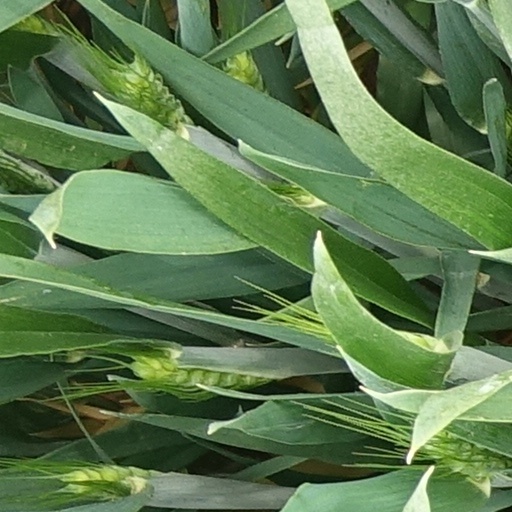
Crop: wheat